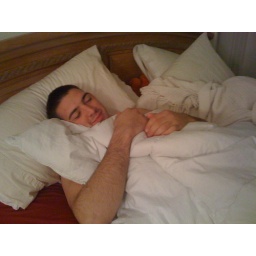
HAPPY to be back in our bed.. not on the floor of a terminal or an uneven bed :]